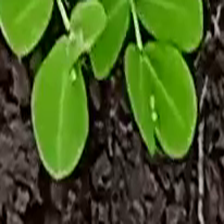
Weed species: Sicklepod_(Senna obtusifolia)